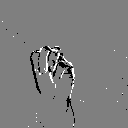
ASL letter: m